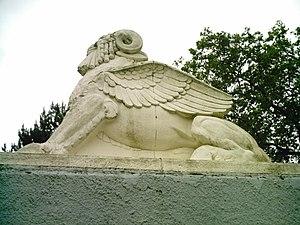
Une des quatre statues présentes aux quatre coins du vélodrome du Parc de la Tête d'Or de Lyon.
Le vélodrome Georges Préveral ou vélodrome de la Tête d'or, est un vélodrome situé dans le parc de la Tête d'or, à Lyon en France. Il était à l'origine en terre battue, puis en chape-ciment à partir de 1934, en revêtement synthétique rose en 1976, puis enfin en chape de résine orange à partir de 1989. La piste mesure 333,33 mètres pour 7 mètres de large. L'inclinaison maximale est de 43 degrés.
Léopold Renard, né à Paris le 3 mars 1868 et mort à Lyon le 1ᵉʳ novembre 1945, est un sculpteur français.